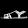
Label: Sandal